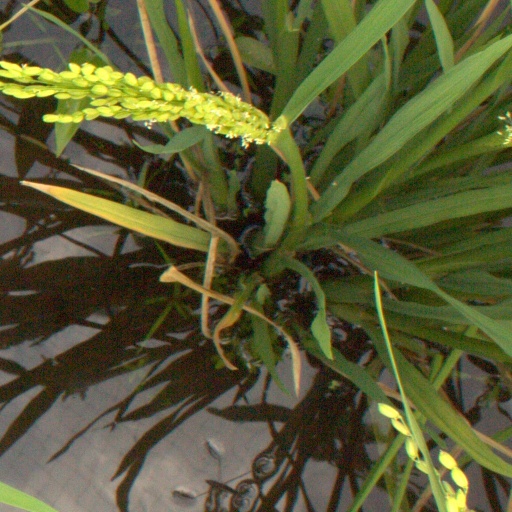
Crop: rice